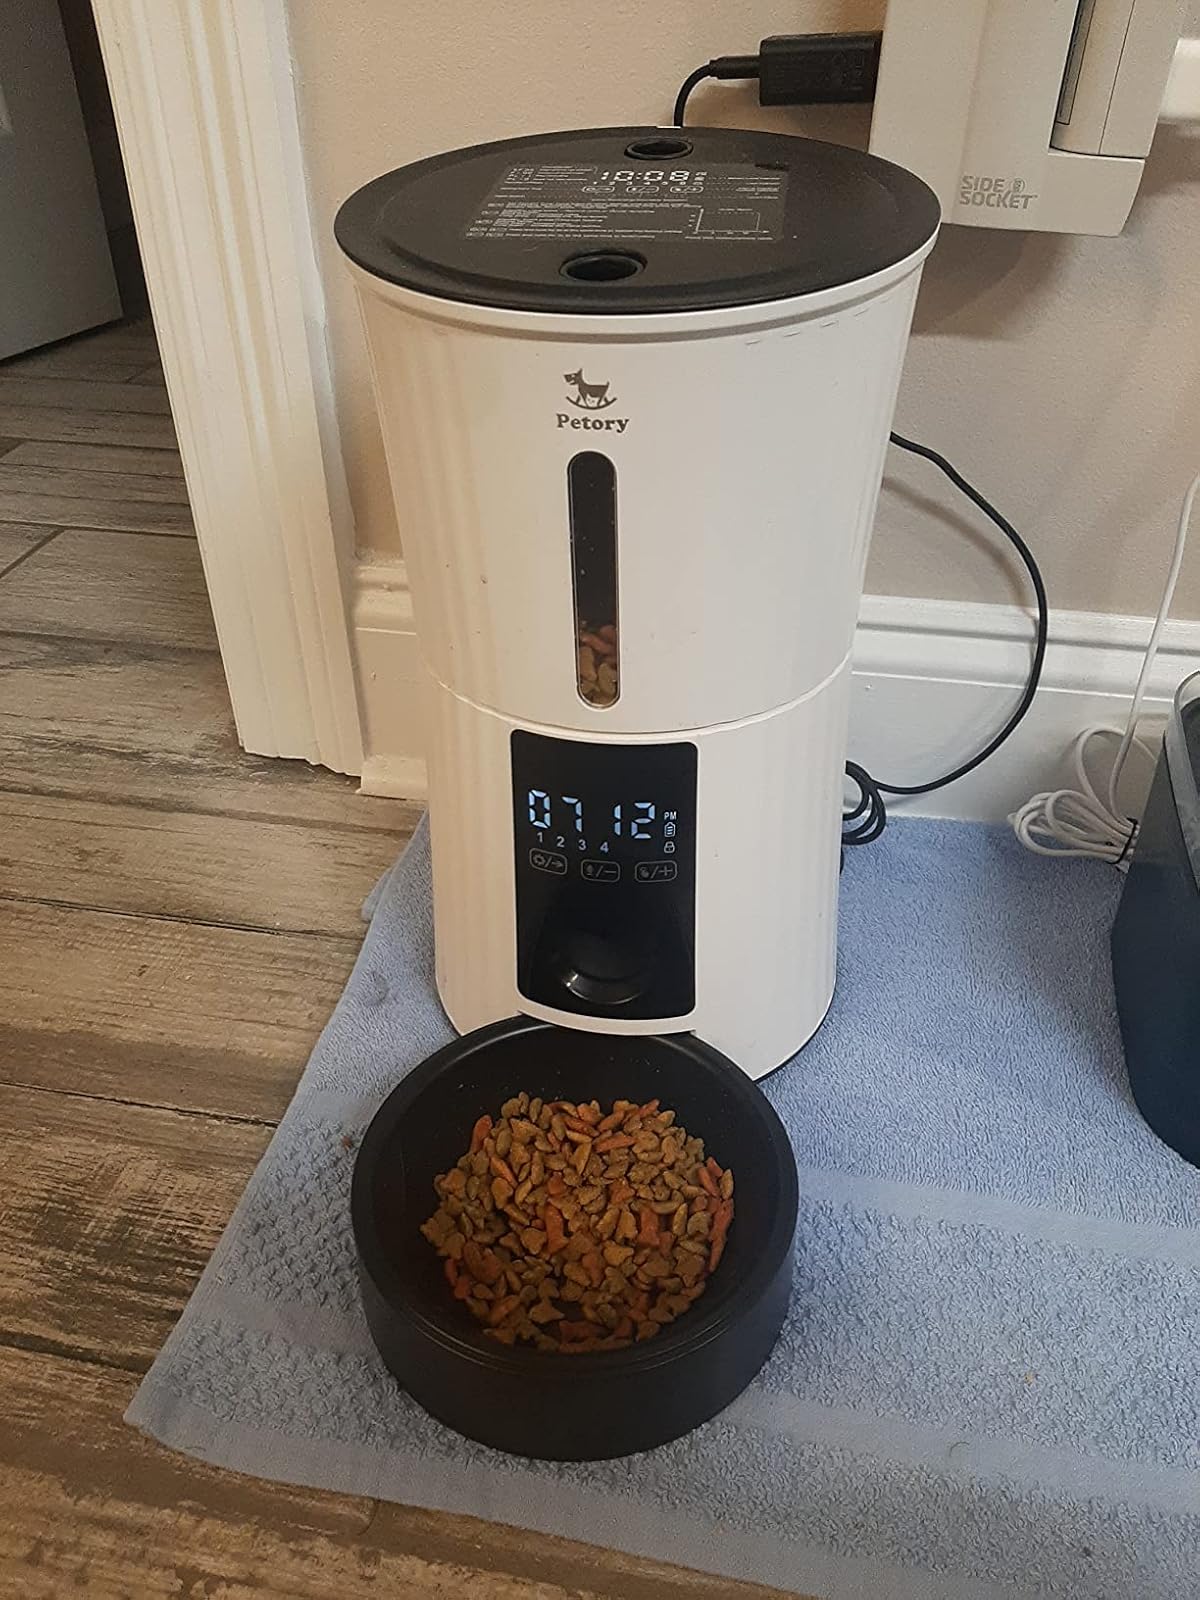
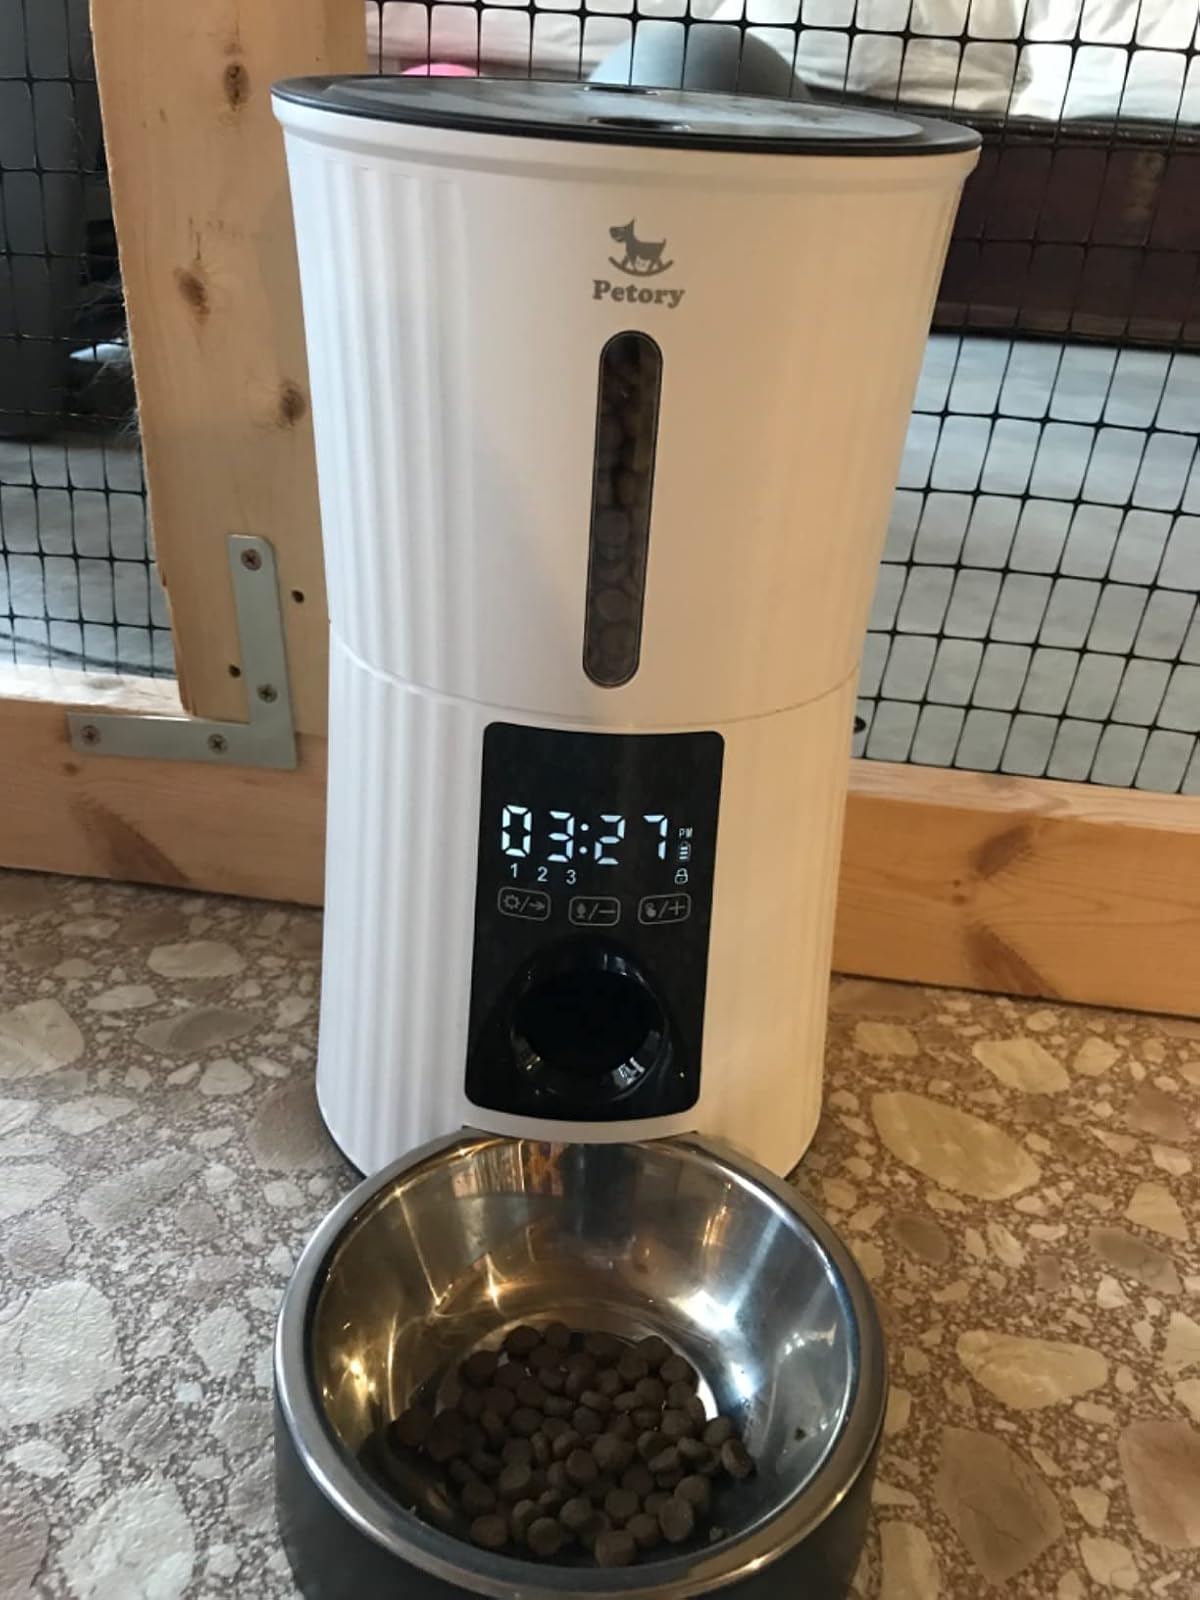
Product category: items_feeder
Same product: yes